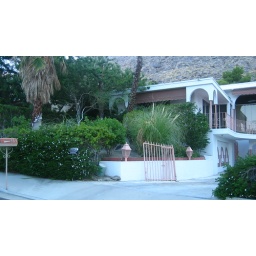
Fancy pink house in Palm Springs, California